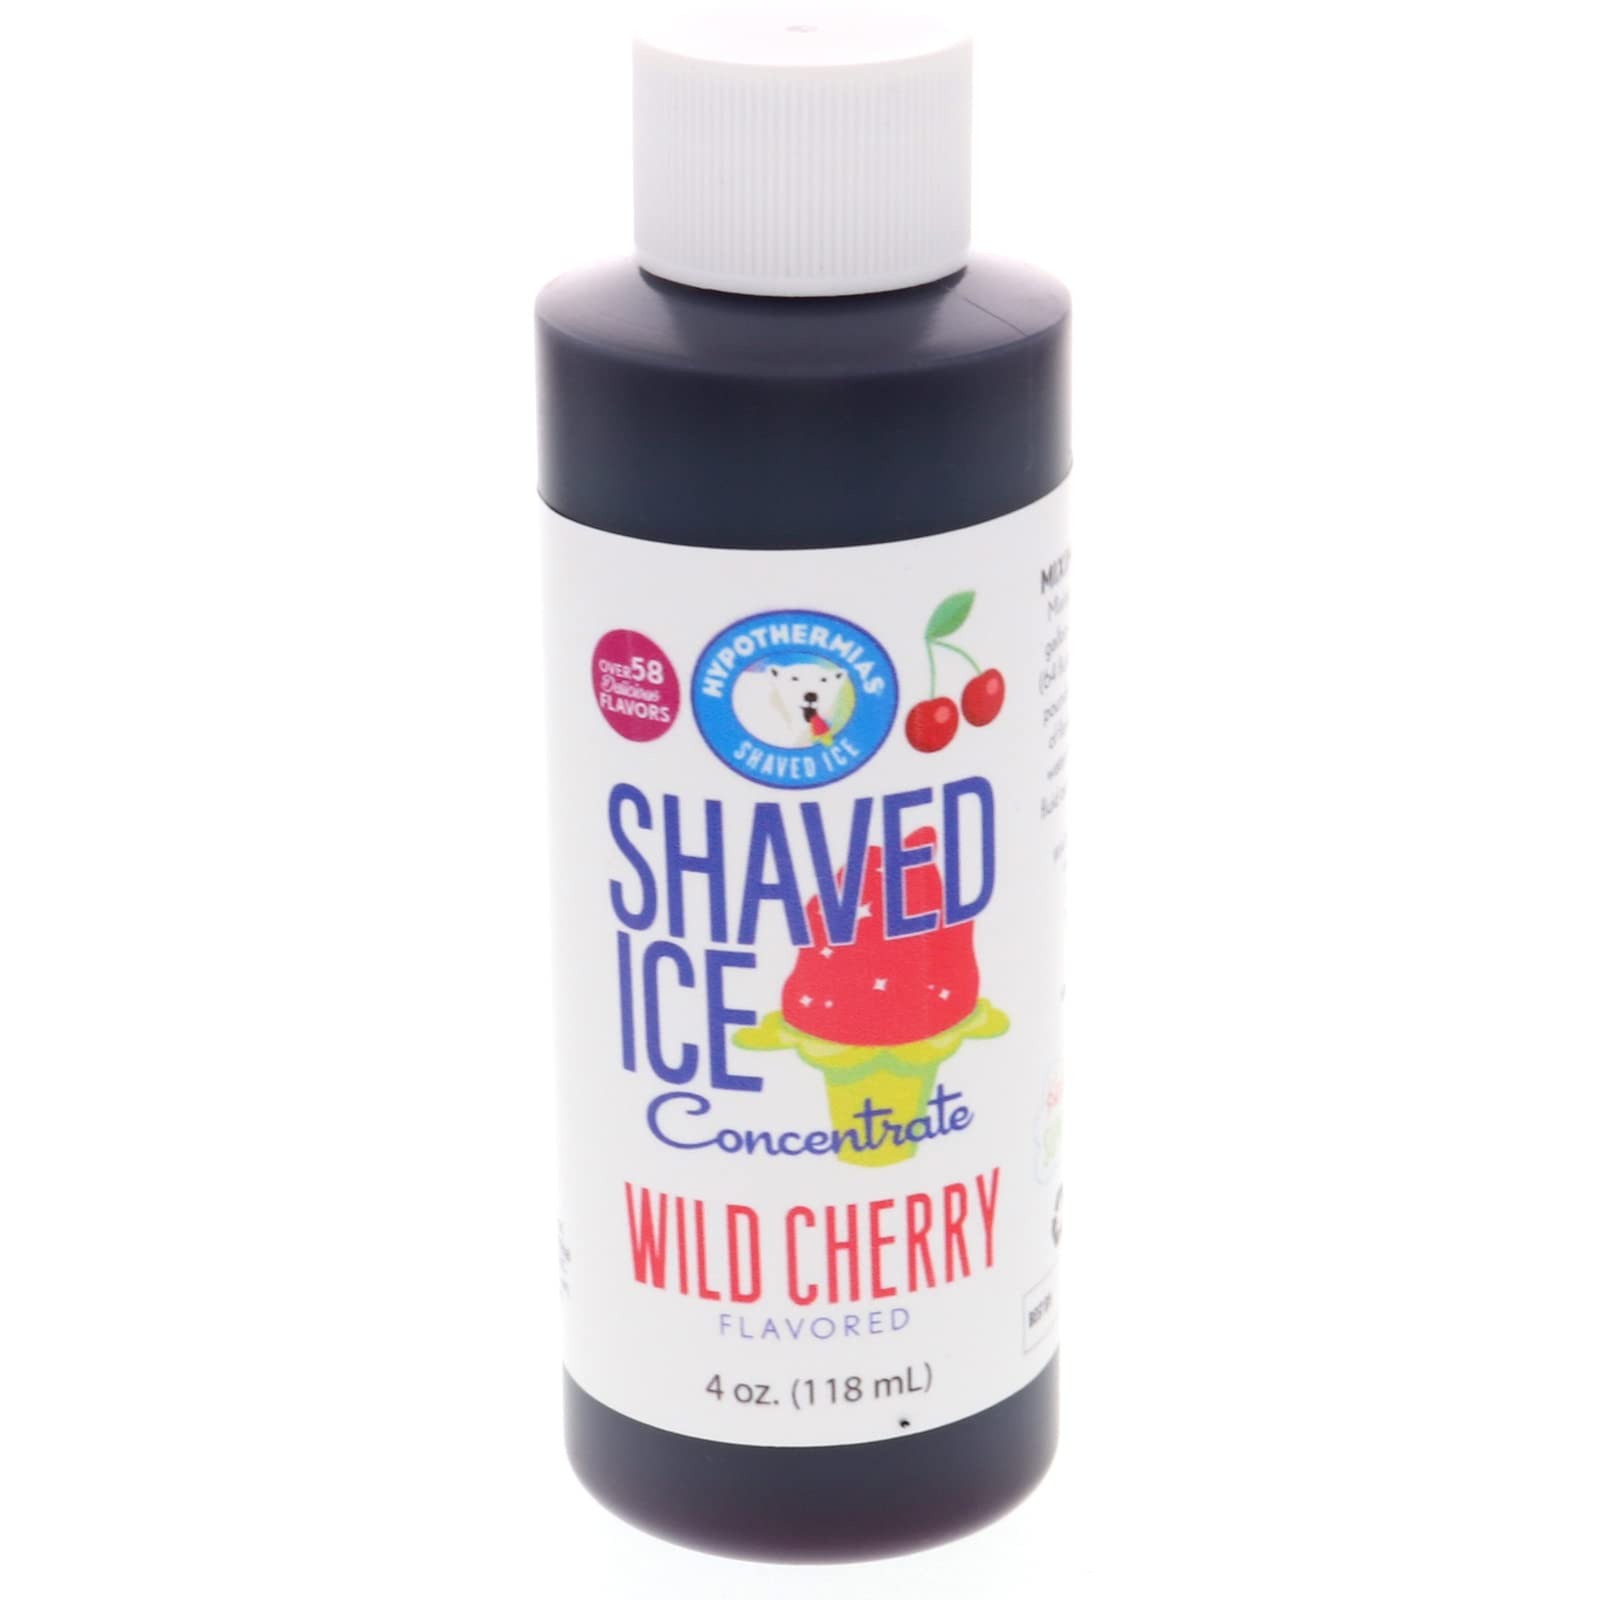
Item Name: Hypothermias Shaved Ice and Snow Cone Syrup Unsweetened Flavor Concentrate - 4 Fl Oz - Makes 1 Gallon of Ready to Use Syrup - Wild Cherry - Must Add Filtered Water and Sweetener
Bullet Point 1: Each 4 ounce bottle makes 1 gallon of syrup when mixed
Bullet Point 2: Self life of concentrate 1-2 year (not mixed syrups).
Bullet Point 3: Made in USA
Bullet Point 4: True authentic professional shave ice syrup
Bullet Point 5: Just add water and sugar (preservatives optional)
Product Description: Delicious Wild Cherry shaved ice or snow cone unsweetened flavor concentrate. Each 4 ounces of concentrate will make 1 gallon of syrup when mixed. This is professional, true to taste shaved ice flavor. Mixing Directions- To make a gallon of syrup: Use four ounces of flavor concentrate (shake well) with five pounds of sugar, fill with water (approximately 1/2 gallon of water) to the gallon mark and stir well.Preservatives Optional. Life of concentrate is two to three years. To extend the life of the syrups you can add optional preservatives (citric acid, sodium benzoate). Please keep at room temperature and out of direct sunlight and heat.Made in the USA.*** A note about the flavor concentrates, it is extremely important to follow the directions very carefully when making flavors from the concentrates. This is a flavoring concentrate, not a ready to use syrup. You have to add sweetener and water to the concentrate to create the syrup to be used on the ice. Without the sweetener, it will not be sweet. A concentrate allows you to choose the type and sweetness level of the syrup. You can use pure cane sugar, high fructose corn syrup or alternative sweeteners. Consider Hypothermias' Ready to Use flavor line if you are looking for a a pre-sweetened shaved ice or sno-cone syrup. <br> Must add water and sugar or sweetner for syrup to be ready to use. Each 4 ounce bottle makes 1 gallon of syrup when mixed.
Value: 4.0
Unit: Fl Oz

Price: 9.96